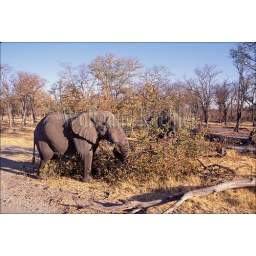
Botswana, okavango delta, moremi reserve, elephants feeding on pushed over tree